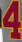
Number: 4